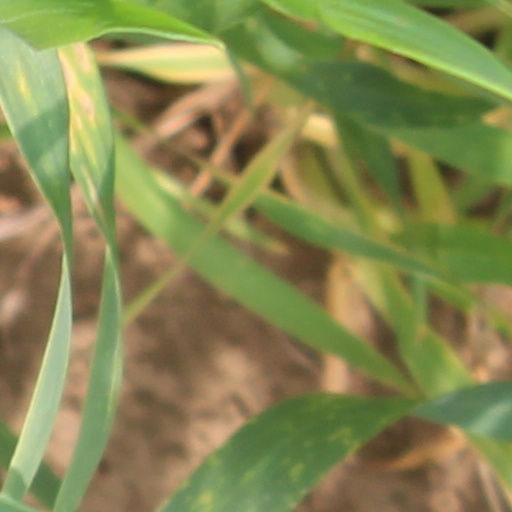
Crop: wheat